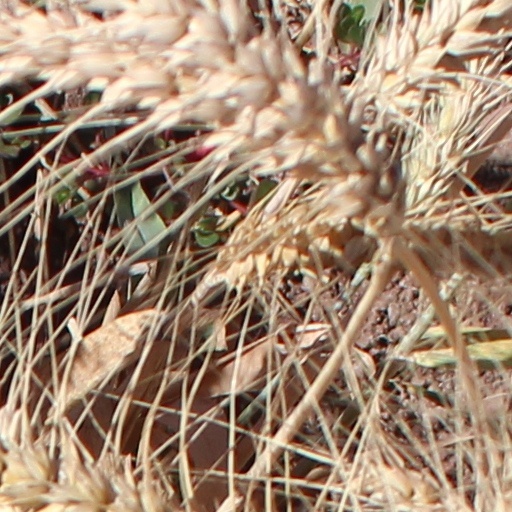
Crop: wheat